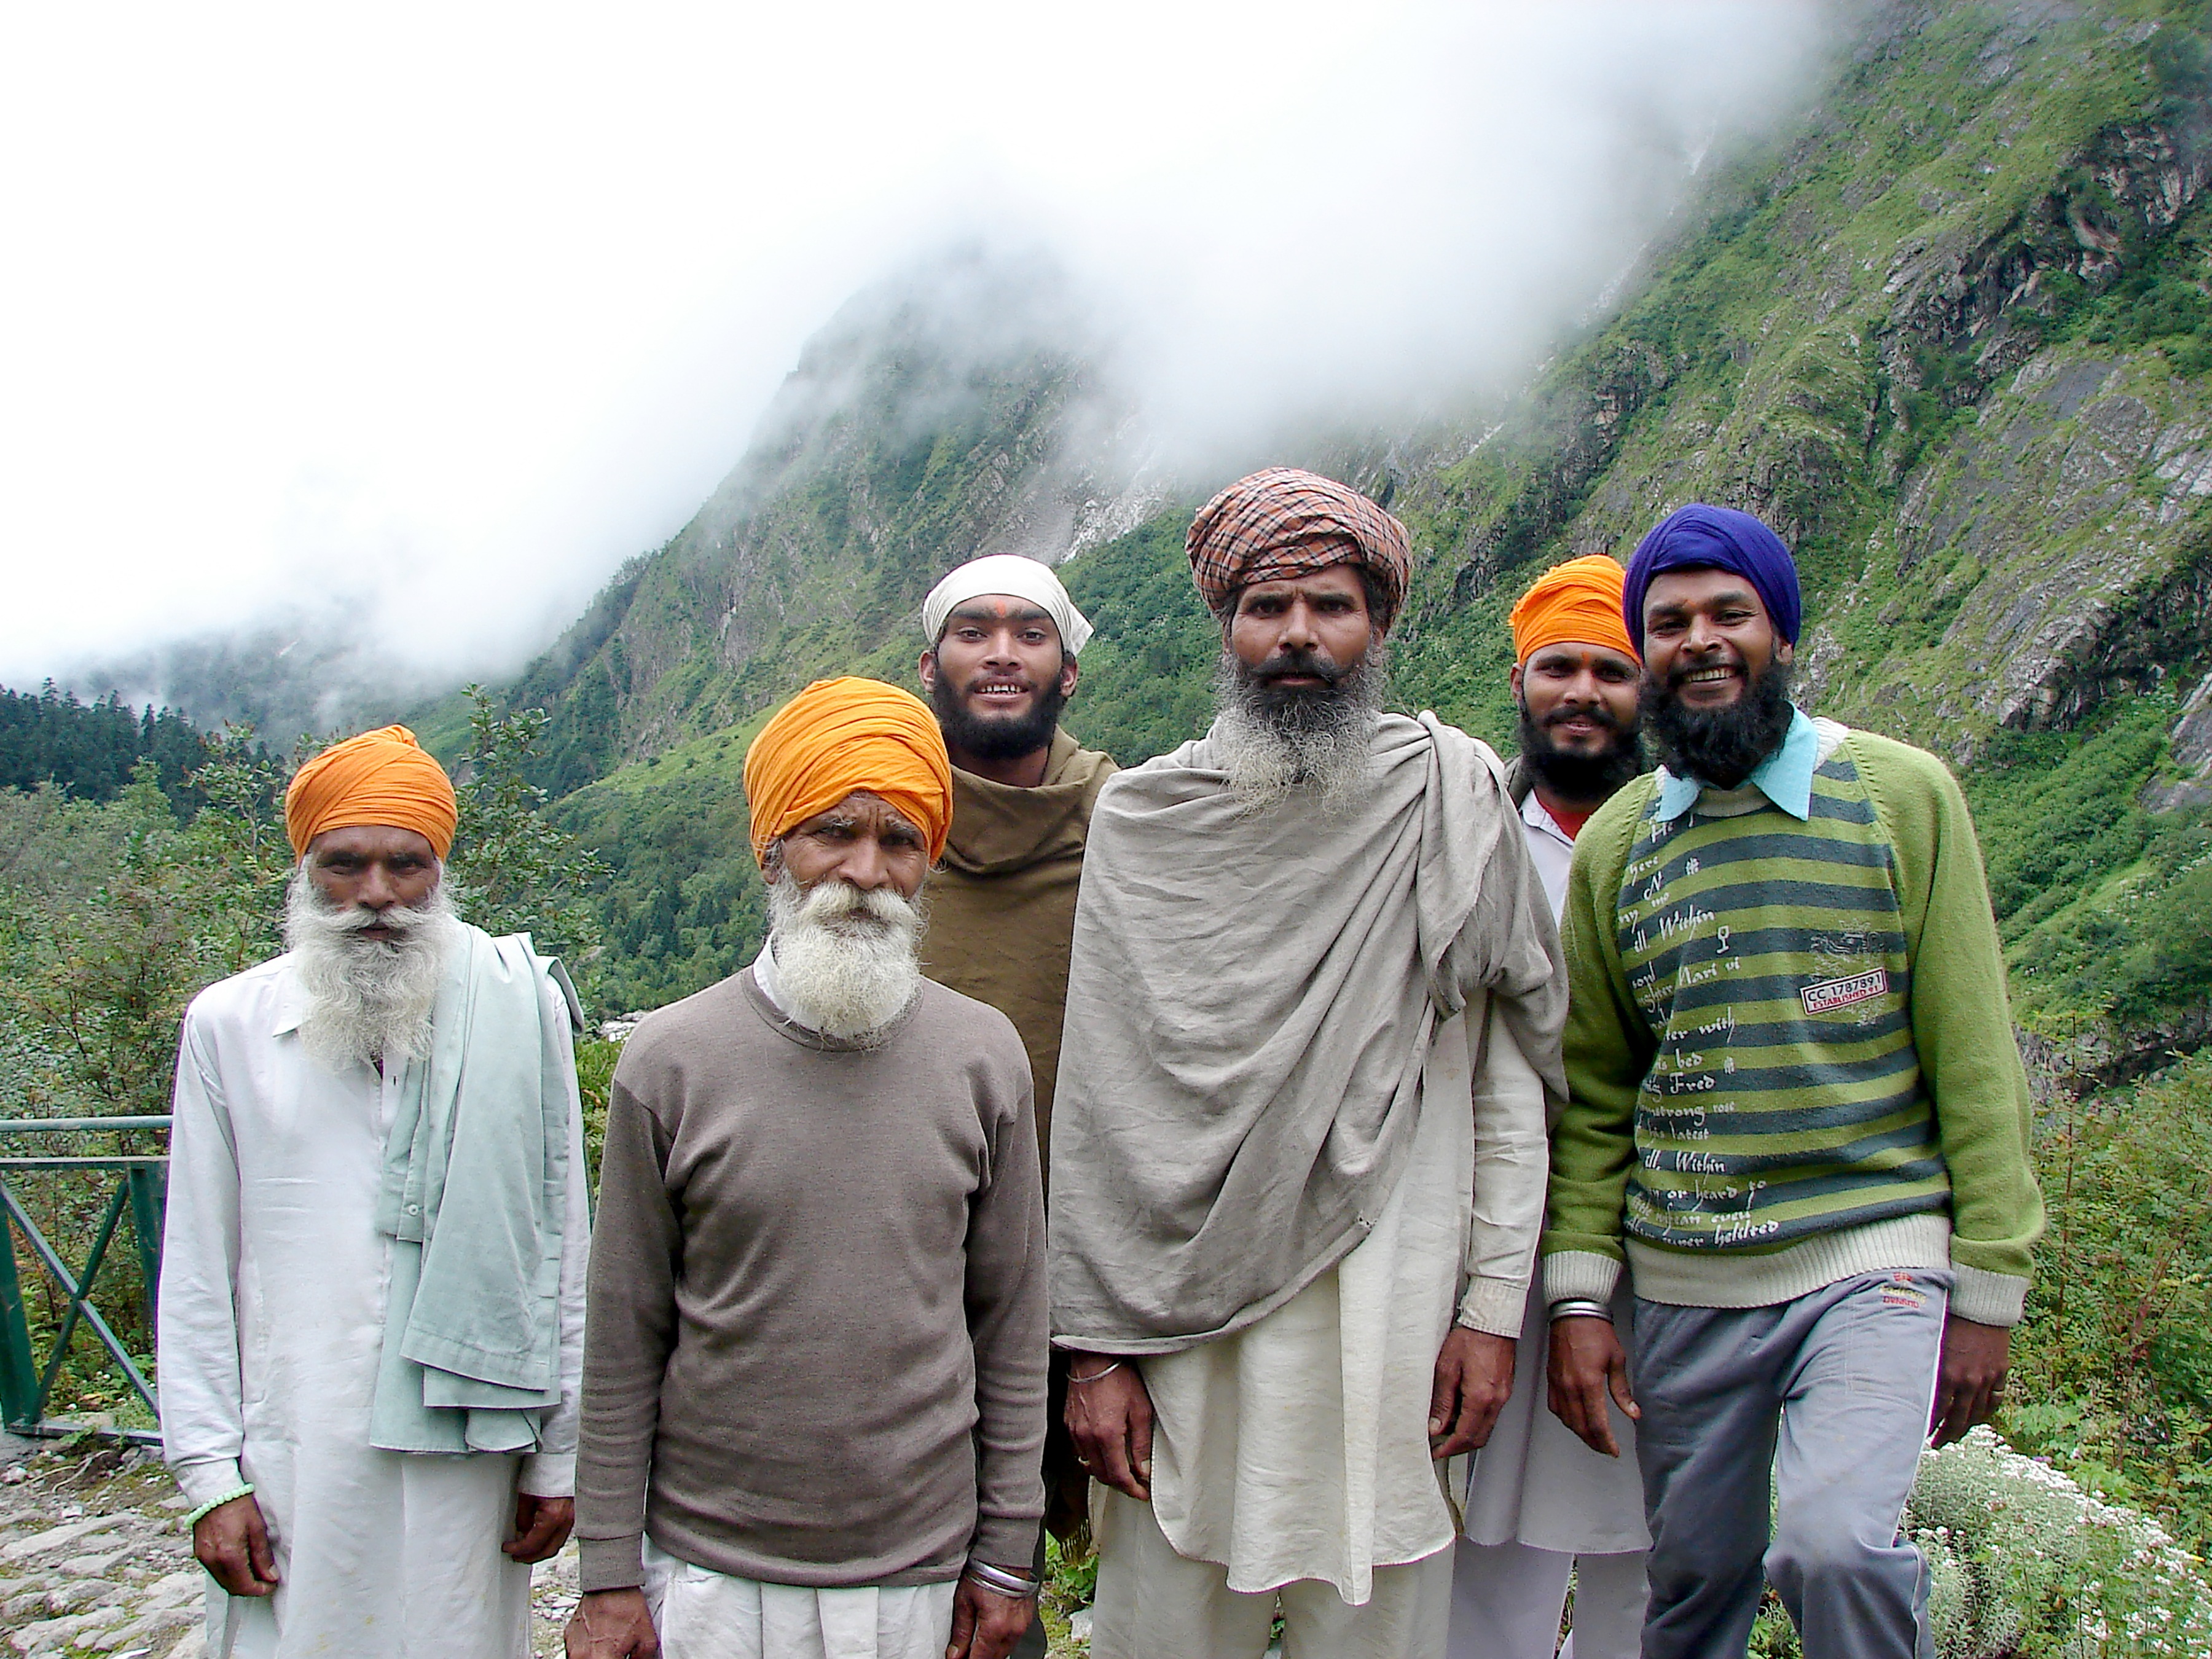
walking, mountain, people, hiking, adventure, travel, backpacking, india, hemkund sahib, valley of flowers